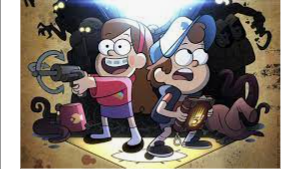
Portrait style: Cartoon Portrait